KBC Group

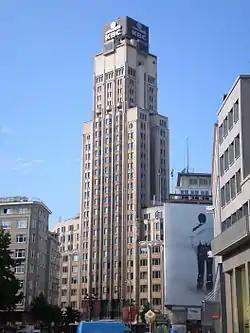
Boerentoren in Antwerp (1931)

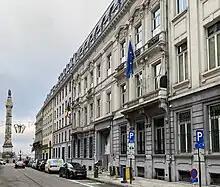
Building at rue du Congrès 14 in Brussels, former Belgian head office of Kredietbank-Congo

With financial stress increasing in the early 1930s, however, the Middenkredietkas accumulated losses and had to declare a moratorium on its liabilities on 3 December 1934, followed on 8 March 1935 by a highly publicized liquidation process. The restructuring, including a reimbursement of depositors that would only be completed in 1963, was directly managed by the Belgian government and led by Albert-Édouard Janssen. On 9 February 1935, ABV and BHN Kortrijk merged to form the , commonly known as Kredietbank (KB). The Kredietbank was registered in Antwerp but its actual head office was established in Brussels. Fernand Collin, who became its president in 1938, defined the Kredietbank as an independent bank with a decidedly Flemish character which would be an instrument to further Flemish economic growth.